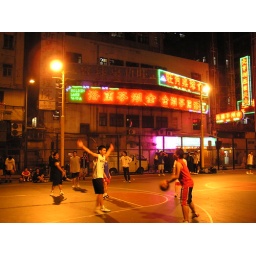
Teens playing street basket in Kowloon, Hong Kong